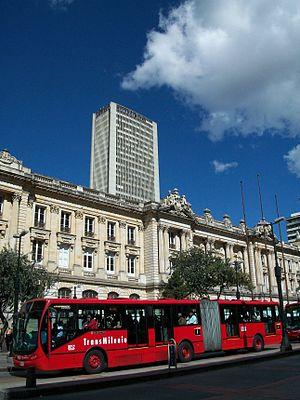
Cet article liste les monuments nationaux de Bogota, en Colombie. Au 25 septembre 2013,157 monuments nationaux y étaient recensés.